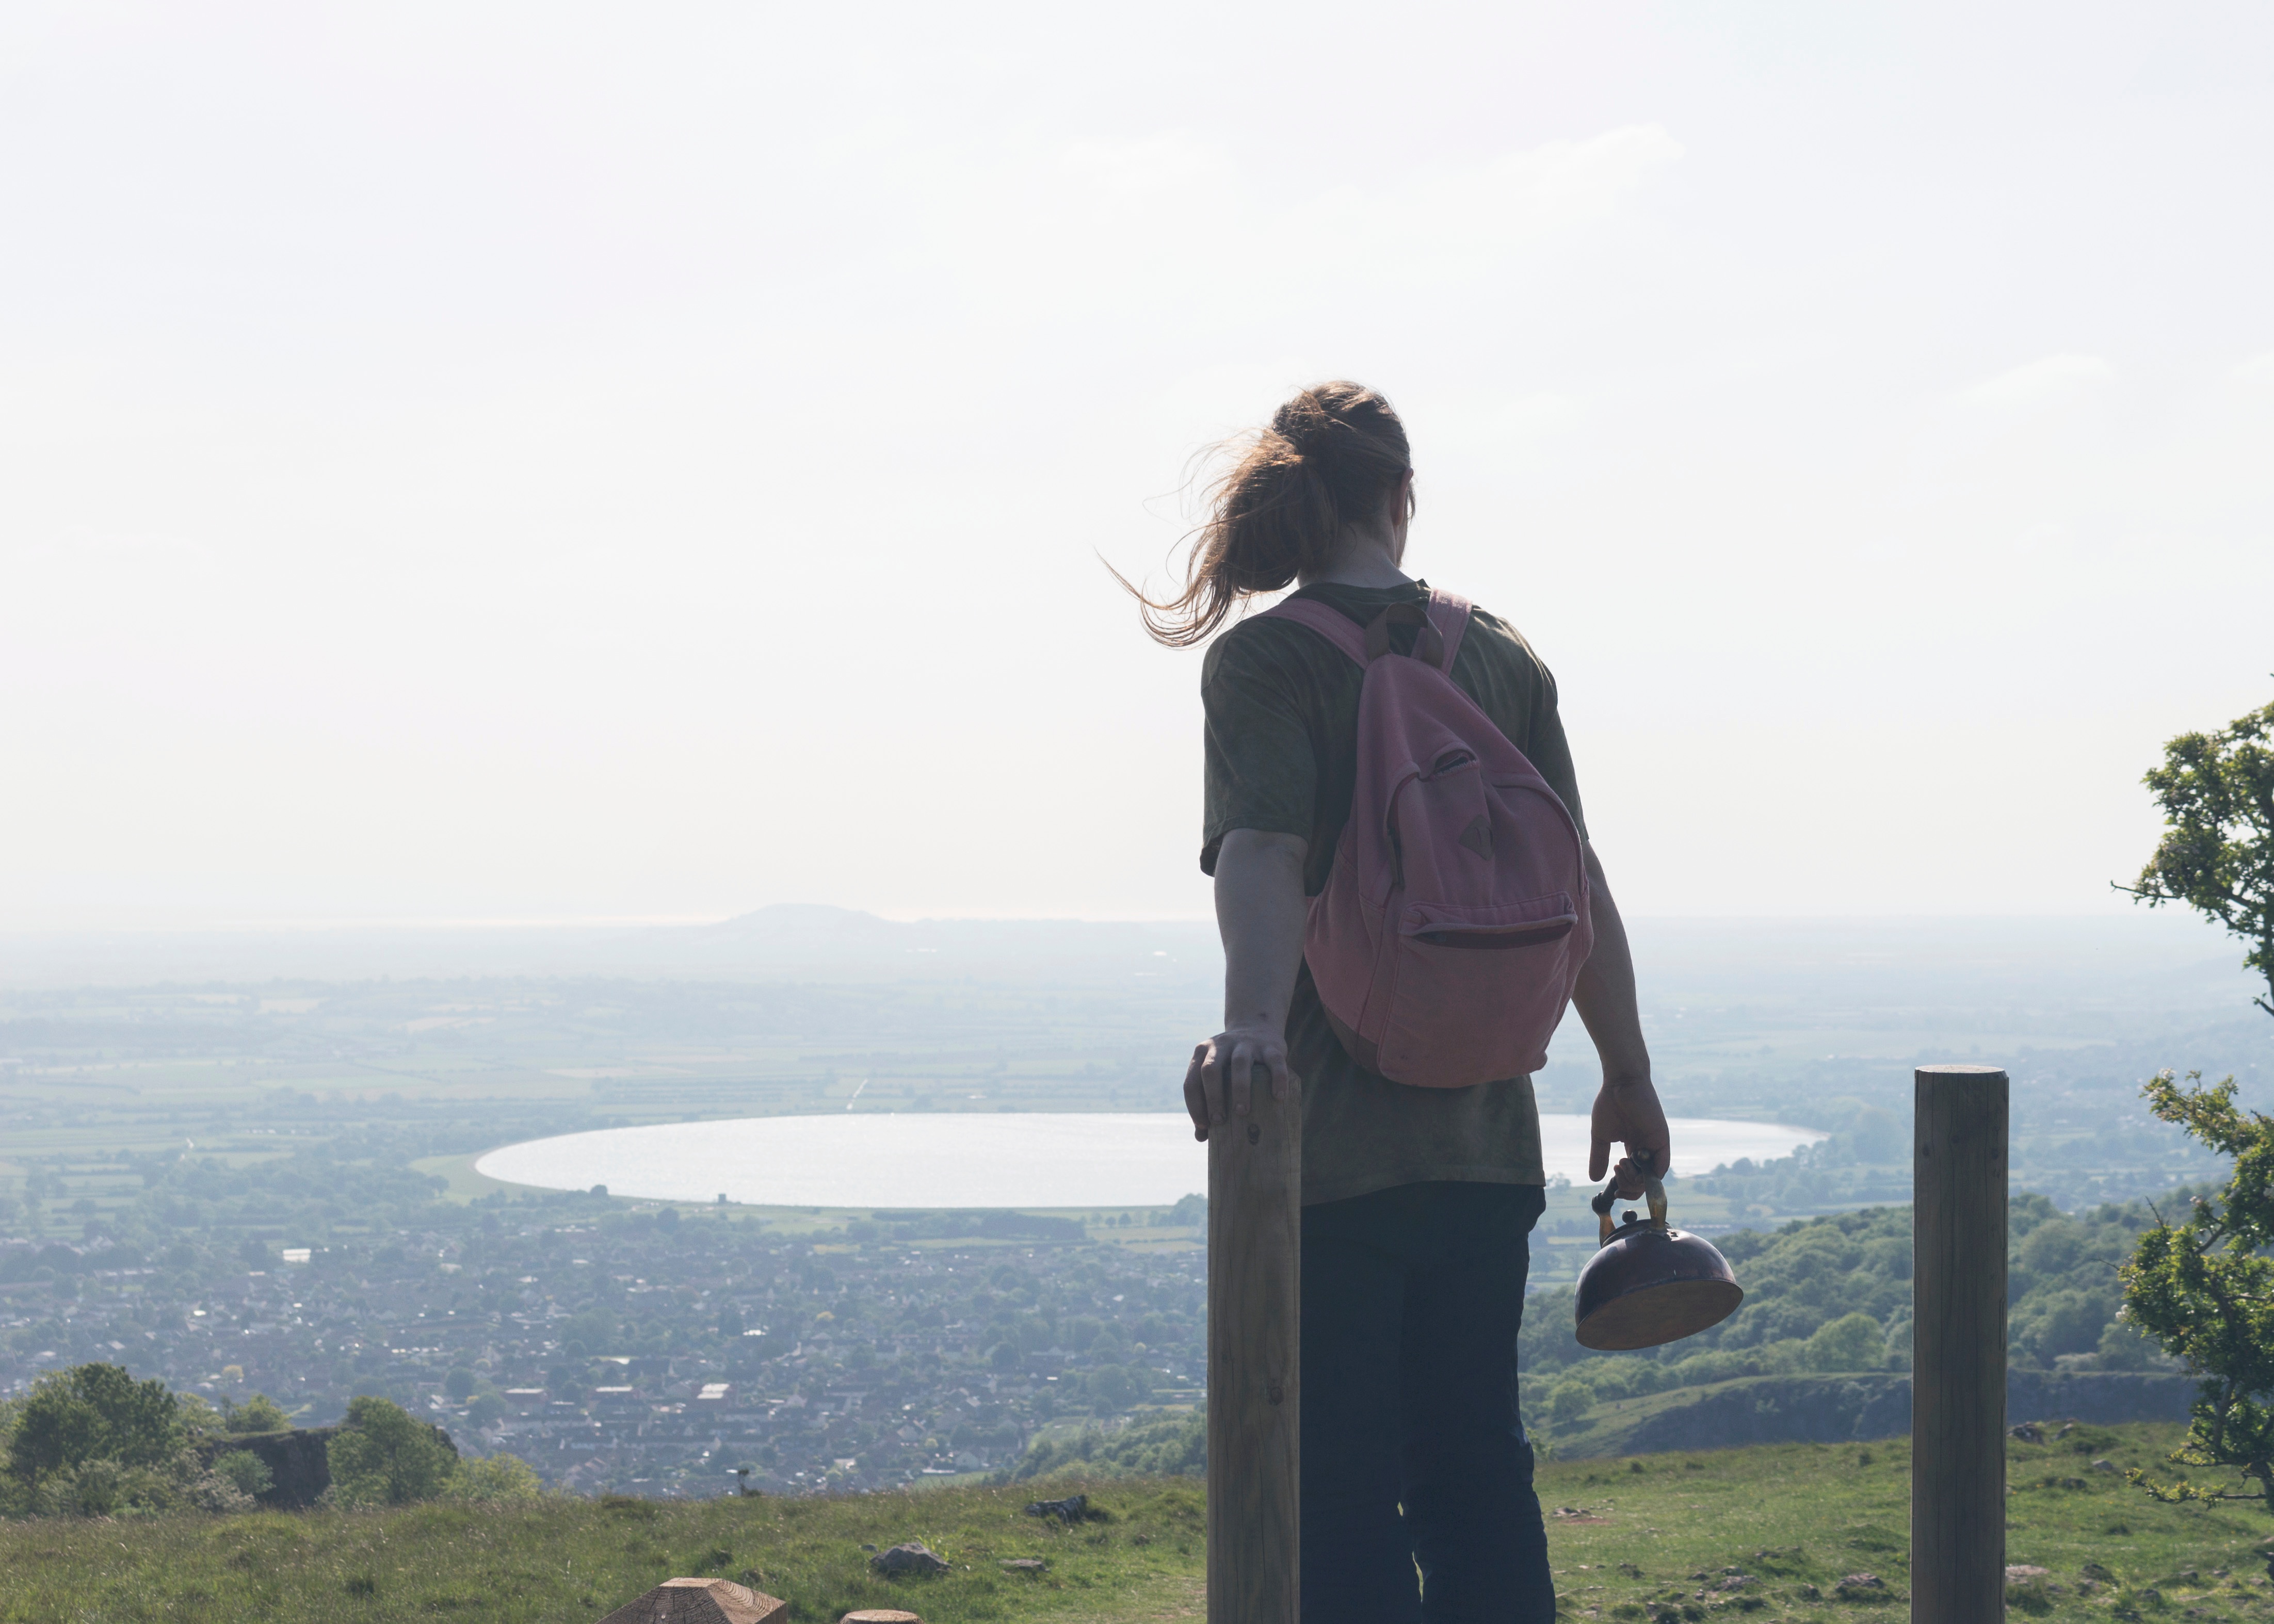
sea, walking, mountain, hill, wind, vacation, summit